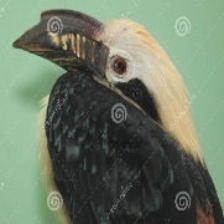
Species: VISAYAN HORNBILL
Scientific name: PENELOPIDES PANINI
ImageNet parent category: hornbill